Omphalocele

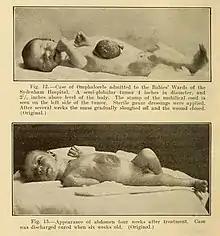
Infant before and after surgical treatment for exomphalos.

An omphalocele or omphalocoele, also known as an exomphalos, is a rare abdominal wall defect. Beginning at the 6th week of development, rapid elongation of the gut and increased liver size reduces intra abdominal space, which pushes intestinal loops out of the abdominal cavity. Around 10th week, the intestine returns to the abdominal cavity and the process is completed by the 12th week. Persistence of intestine or the presence of other abdominal viscera (e.g. stomach, liver) in the umbilical cord results in an omphalocele.